Deep Lake Water Cooling System

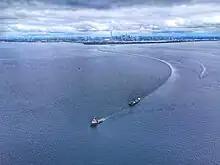
4th Intake Installation

The expansion will increase the system capacity by 251 million litres per day for a total deep lake water cooling raw water capacity of 704 million litres per day.